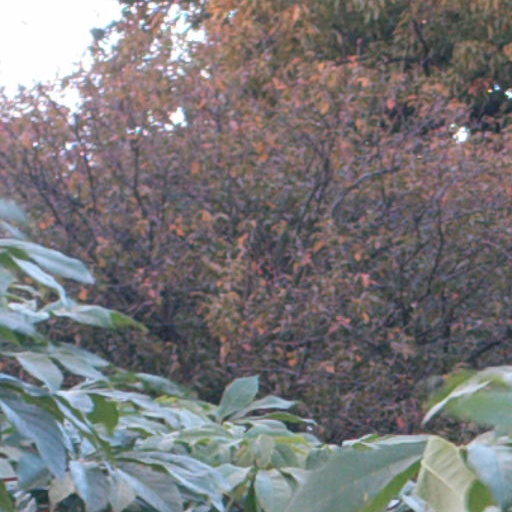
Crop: cassava